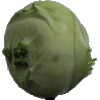
Label: Kohlrabi 1